City of Bradford

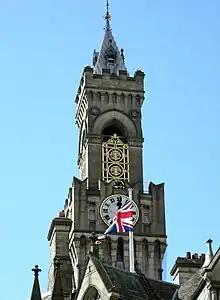
Bradford City Hall Tower and Flagpole

The residents of Bradford are represented in the British Parliament by Members of Parliament (MPs) for five separate parliamentary constituencies. Bradford East is represented by Imran Hussain (Labour), Bradford West is represented by Naz Shah (Labour), Bradford South is represented by Judith Cummins (Labour), Shipley is represented by Philip Davies (Conservative), and